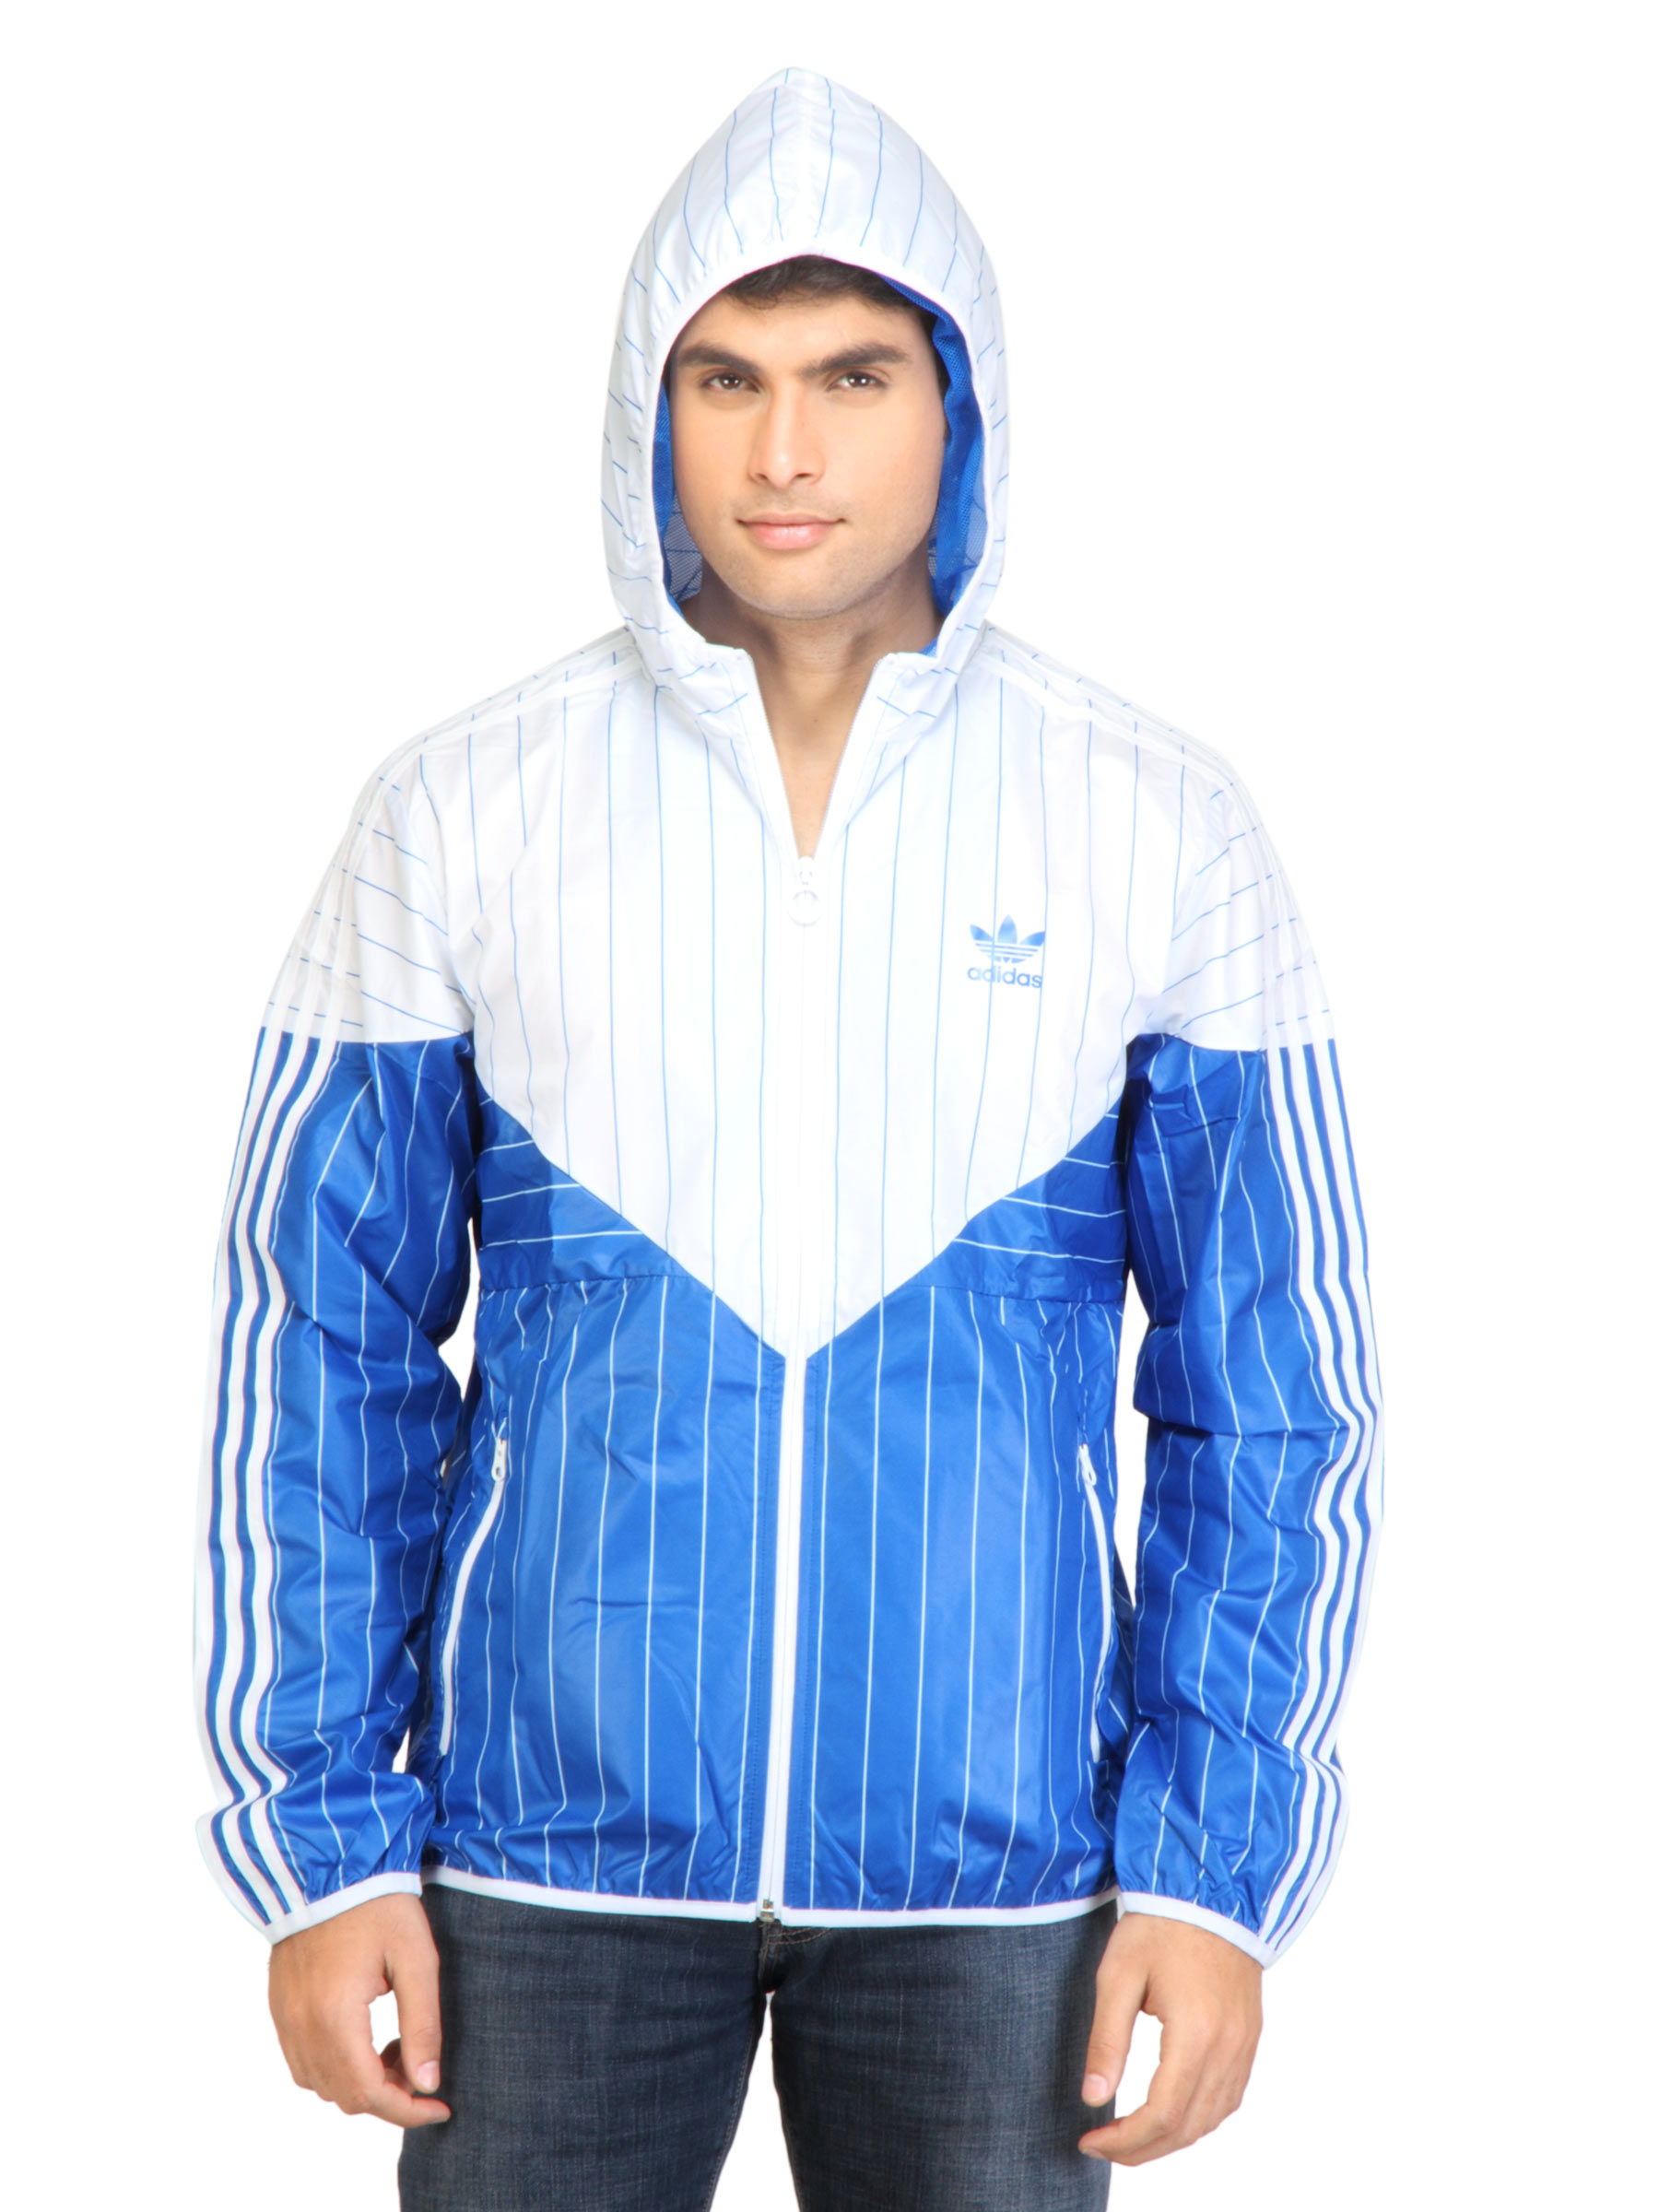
ADIDAS Originals Men CR WB PS White Jacket
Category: Apparel / Topwear / Jackets
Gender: Men
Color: White
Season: Summer 2011
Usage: Casual